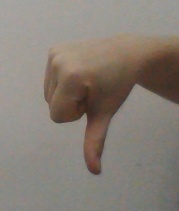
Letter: waw